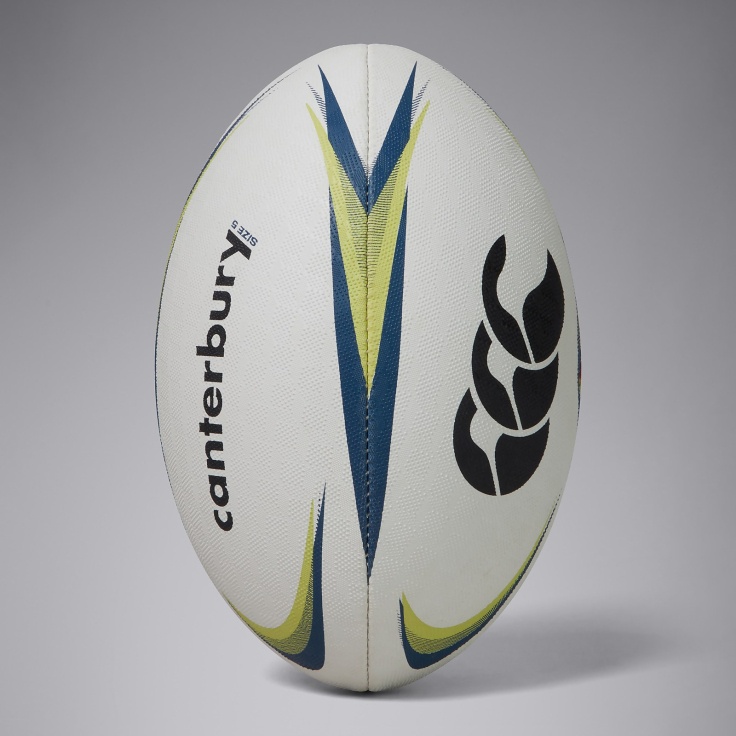
Canterbury MENTRE TRAININGBAL MT5
De Mentre Training Ball van Canterbury is de standaard rugbybal voor trainingen. De bal heeft de standaard verbeterde 3D grip van Canterbury. De binnenbal is gemaakt van latex & het oppervlak is gemaakt van een dikke lichte rubber samenstelling voor een lange duurzaamheid. Levertijd: 1-3 werkdagen Art# E2110275FOR
Brand: Canterbury
Category: Sporting Goods > Athletics > Rugby > Rugby Balls